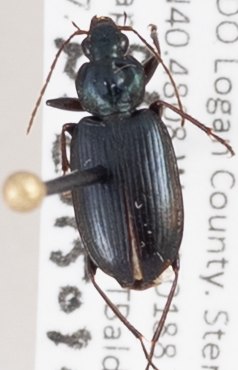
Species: Agonum placidum
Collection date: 2015-09-03 04:00:00
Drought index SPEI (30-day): -0.722
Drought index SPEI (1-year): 0.782
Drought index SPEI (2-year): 1.69